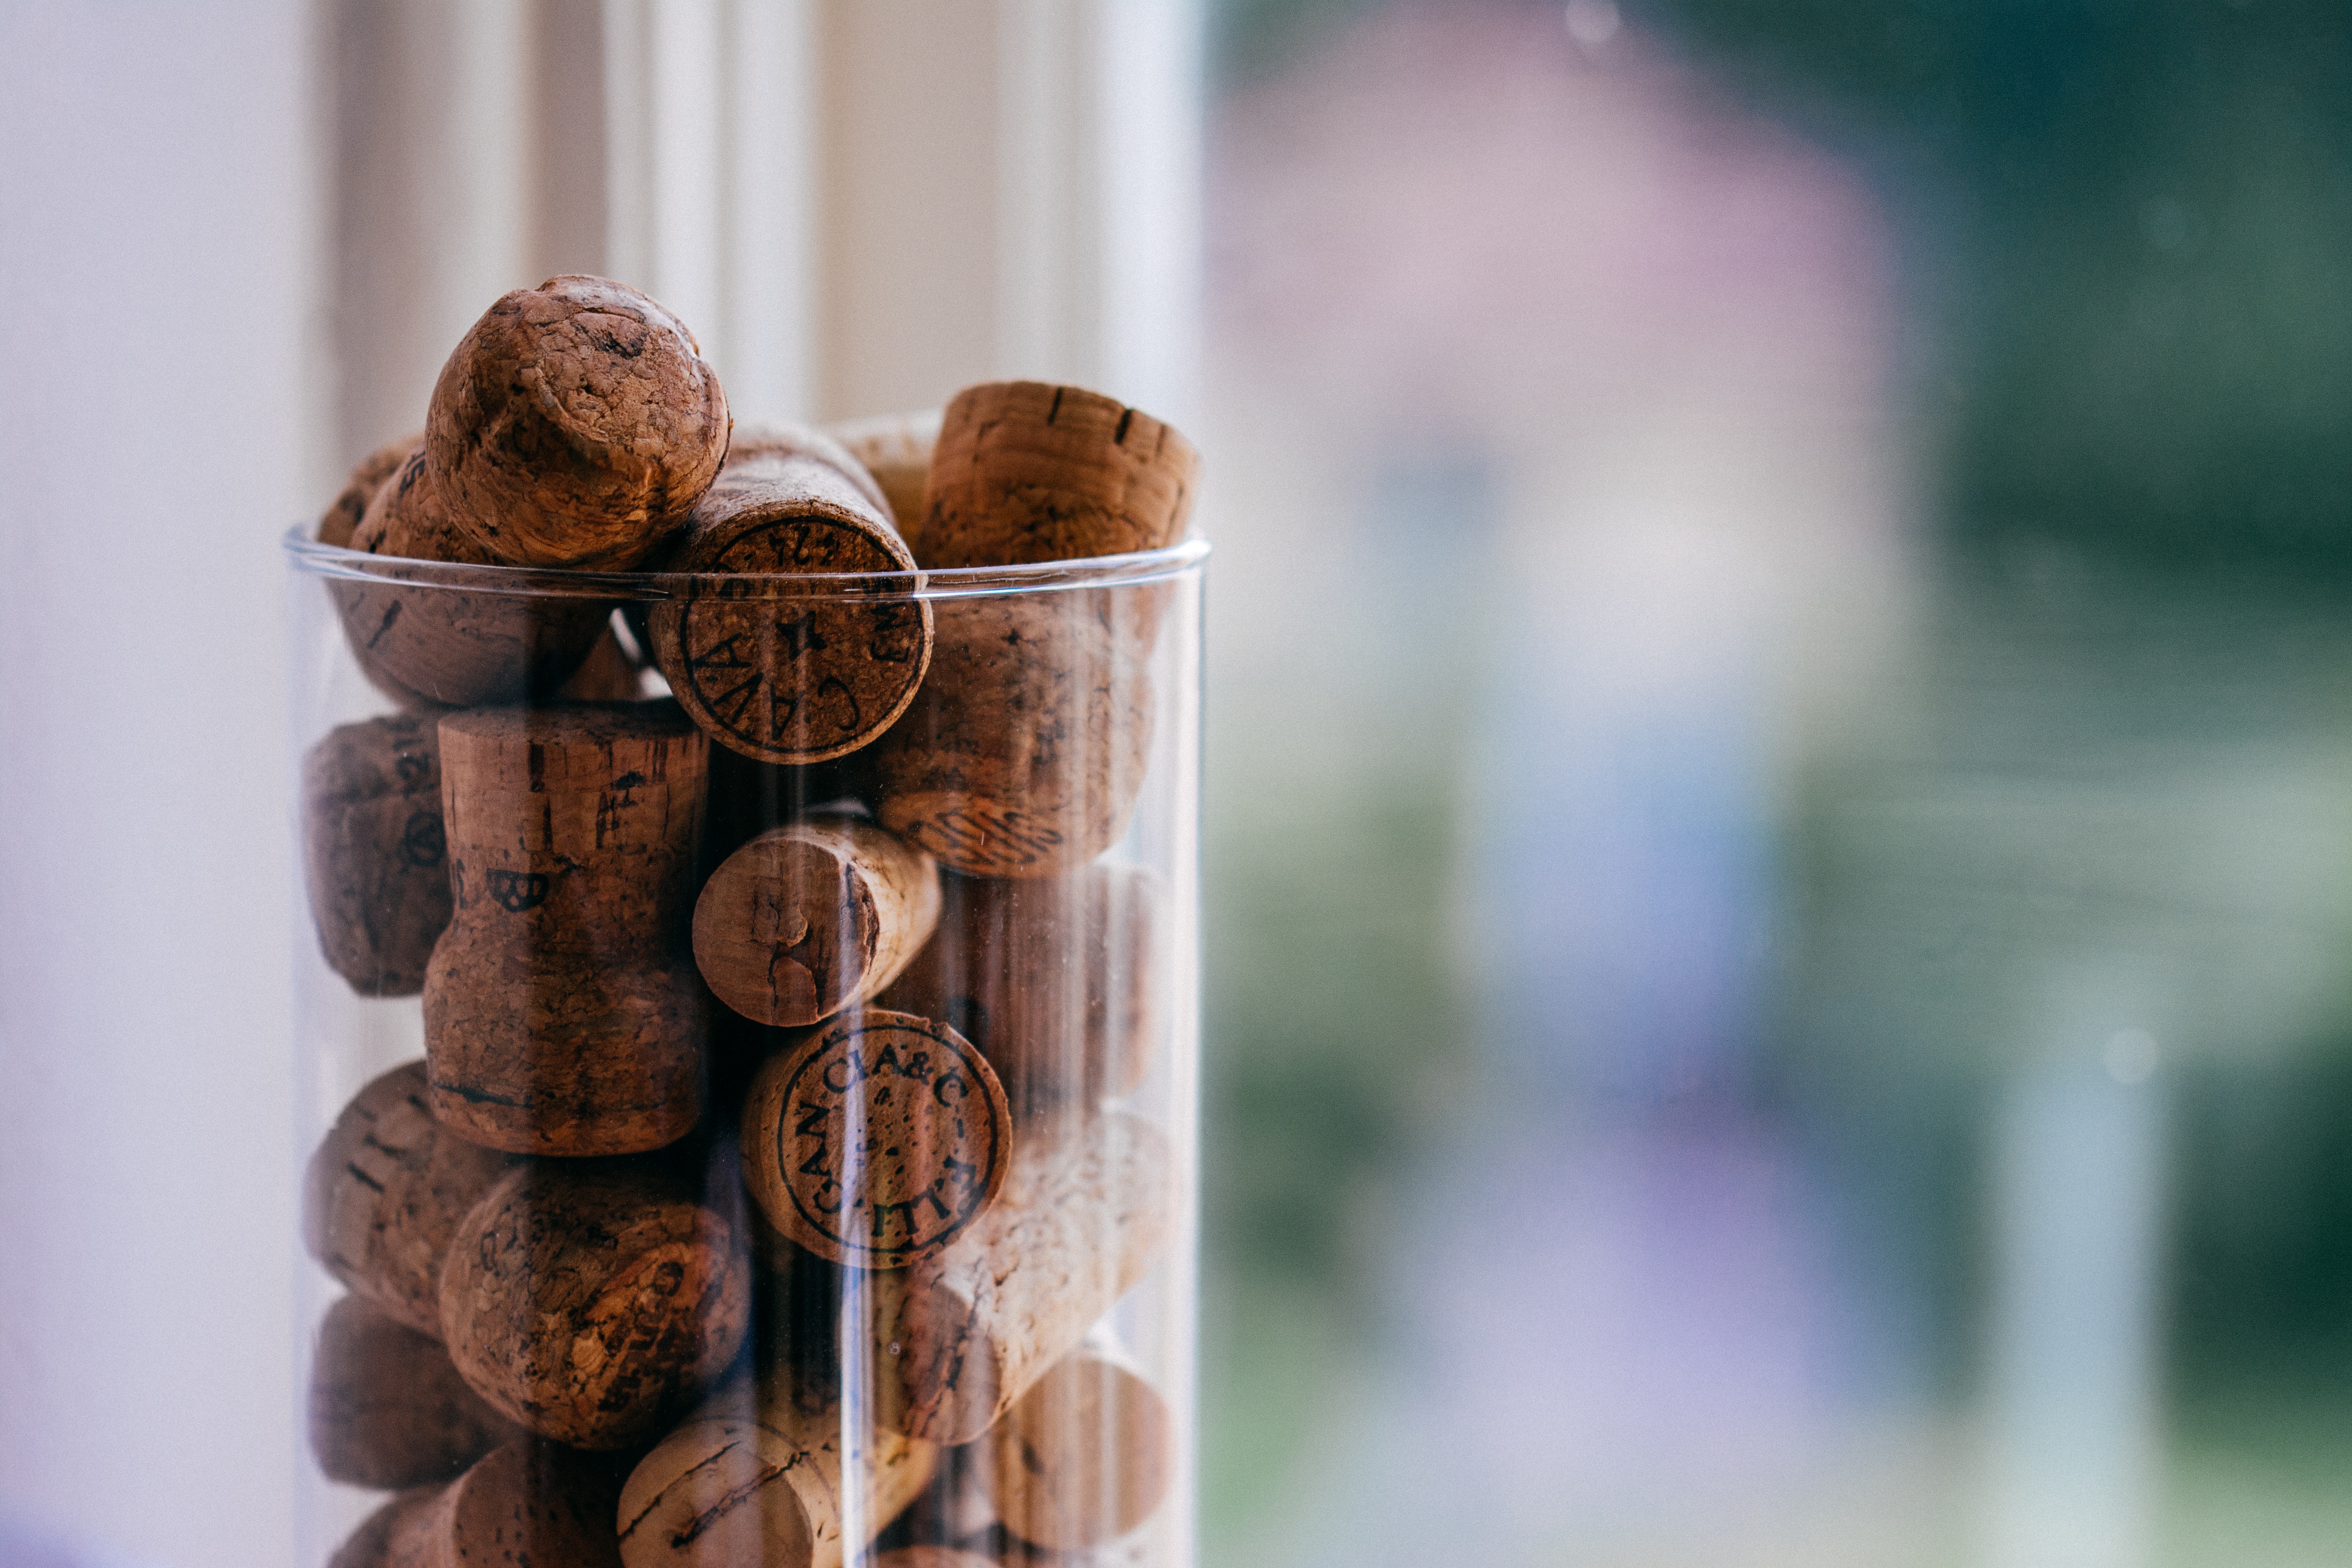
wine, food, color, close up, cork, glass vase, macro photography, flavor